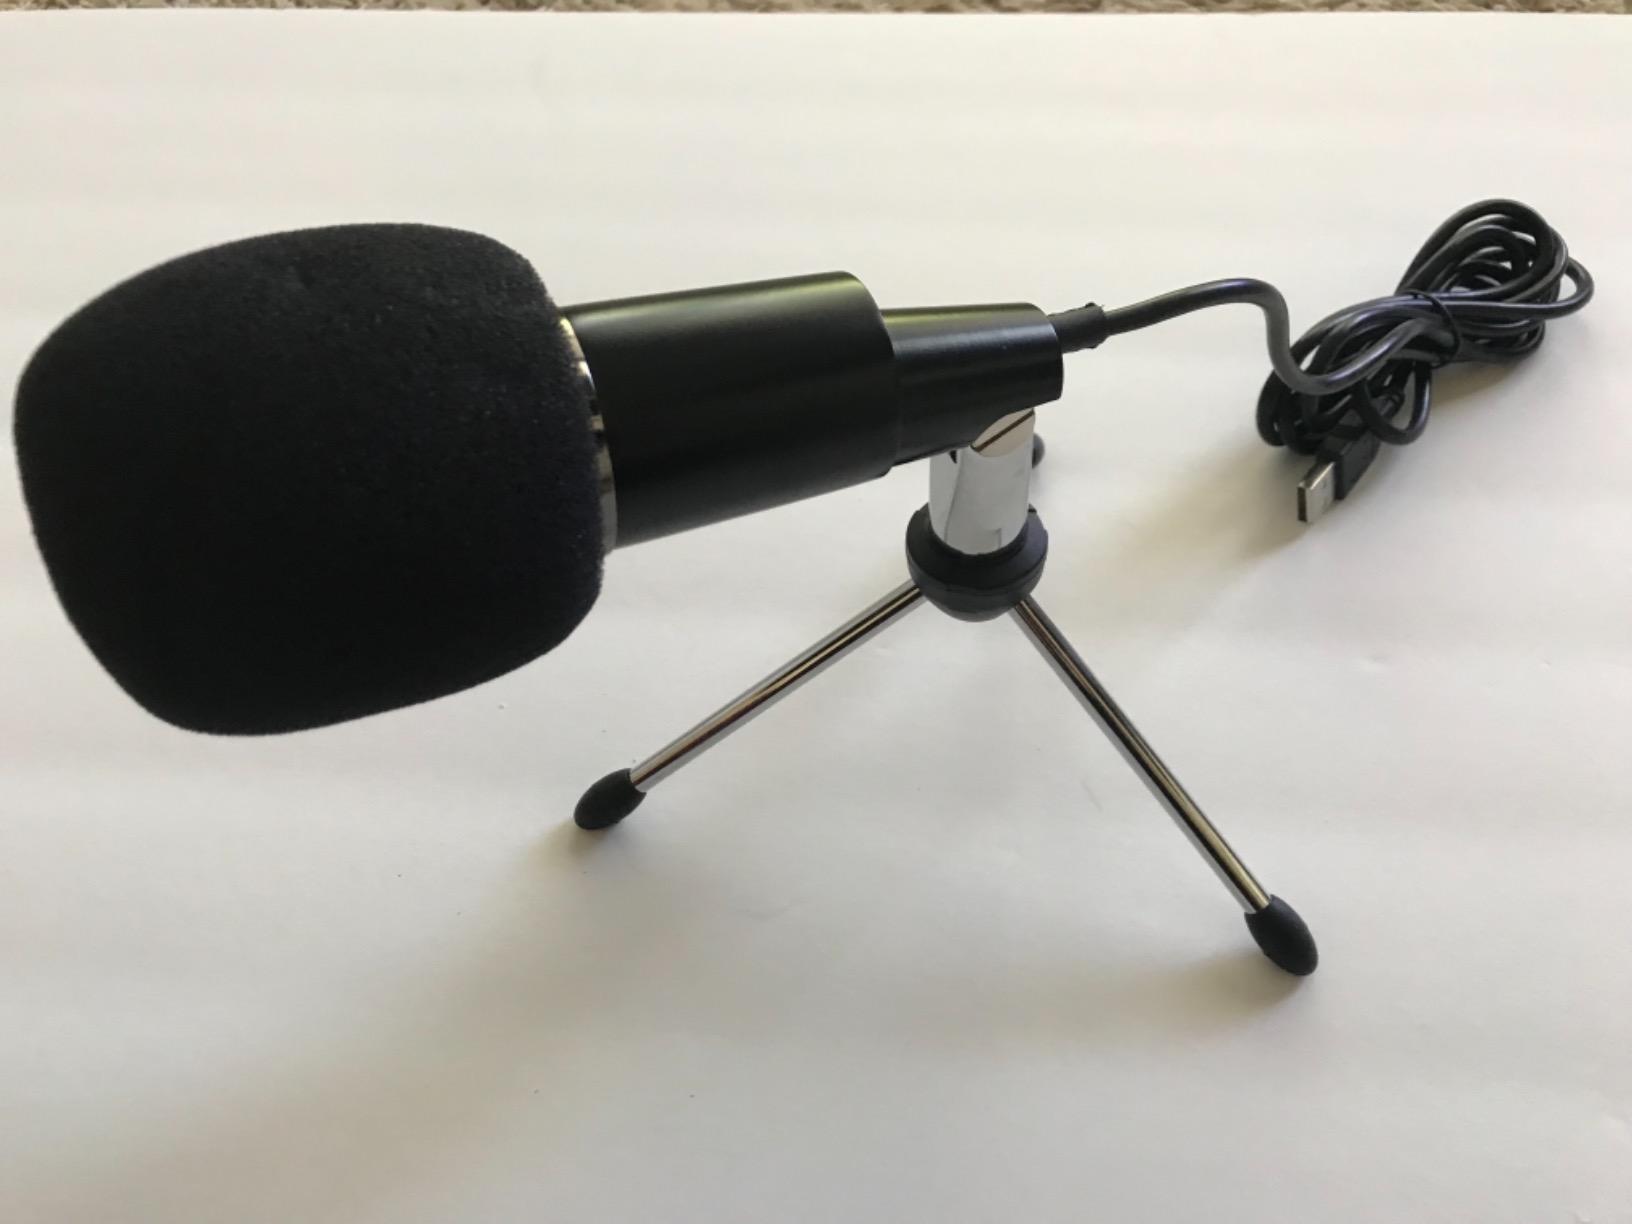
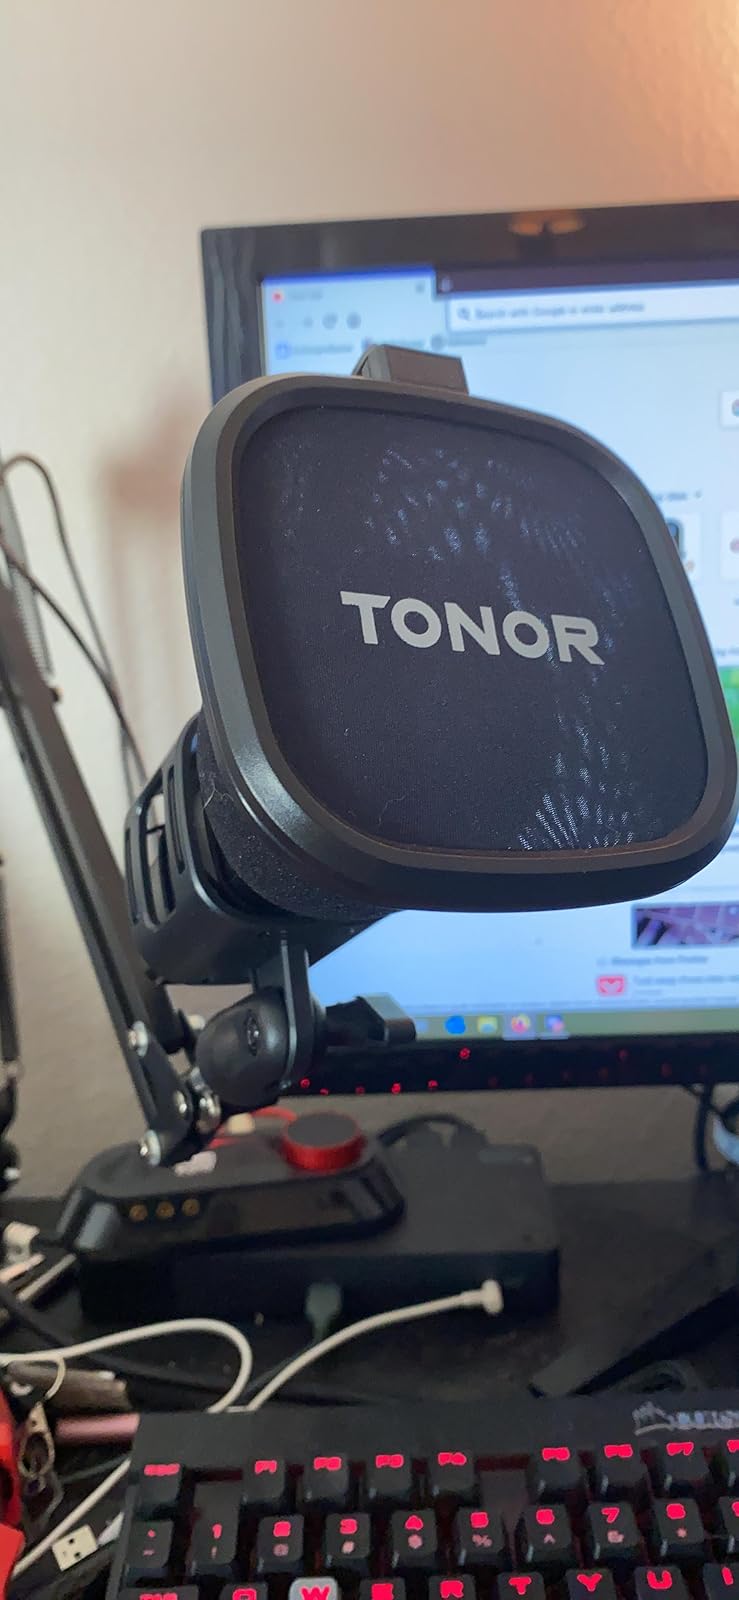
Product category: microphone
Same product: no